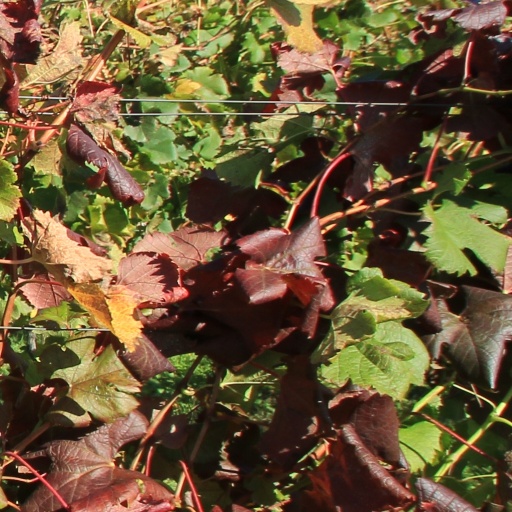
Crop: grape